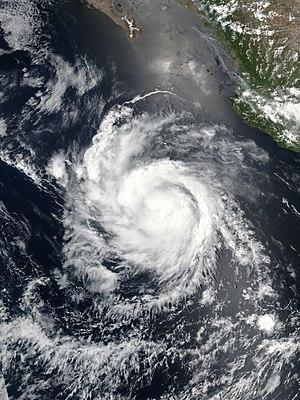
La saison cyclonique 2017 dans l'océan Pacifique nord-est est la saison cyclonique dans le Nord-Est de cet océan. Officiellement, elle débute le 1ᵉʳ juin 2017 se termine le 30 novembre 2017.